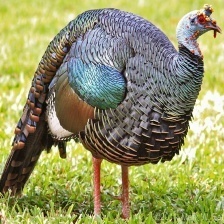
Species: OCELLATED TURKEY
Scientific name: MELEAGRIS OCELLATA